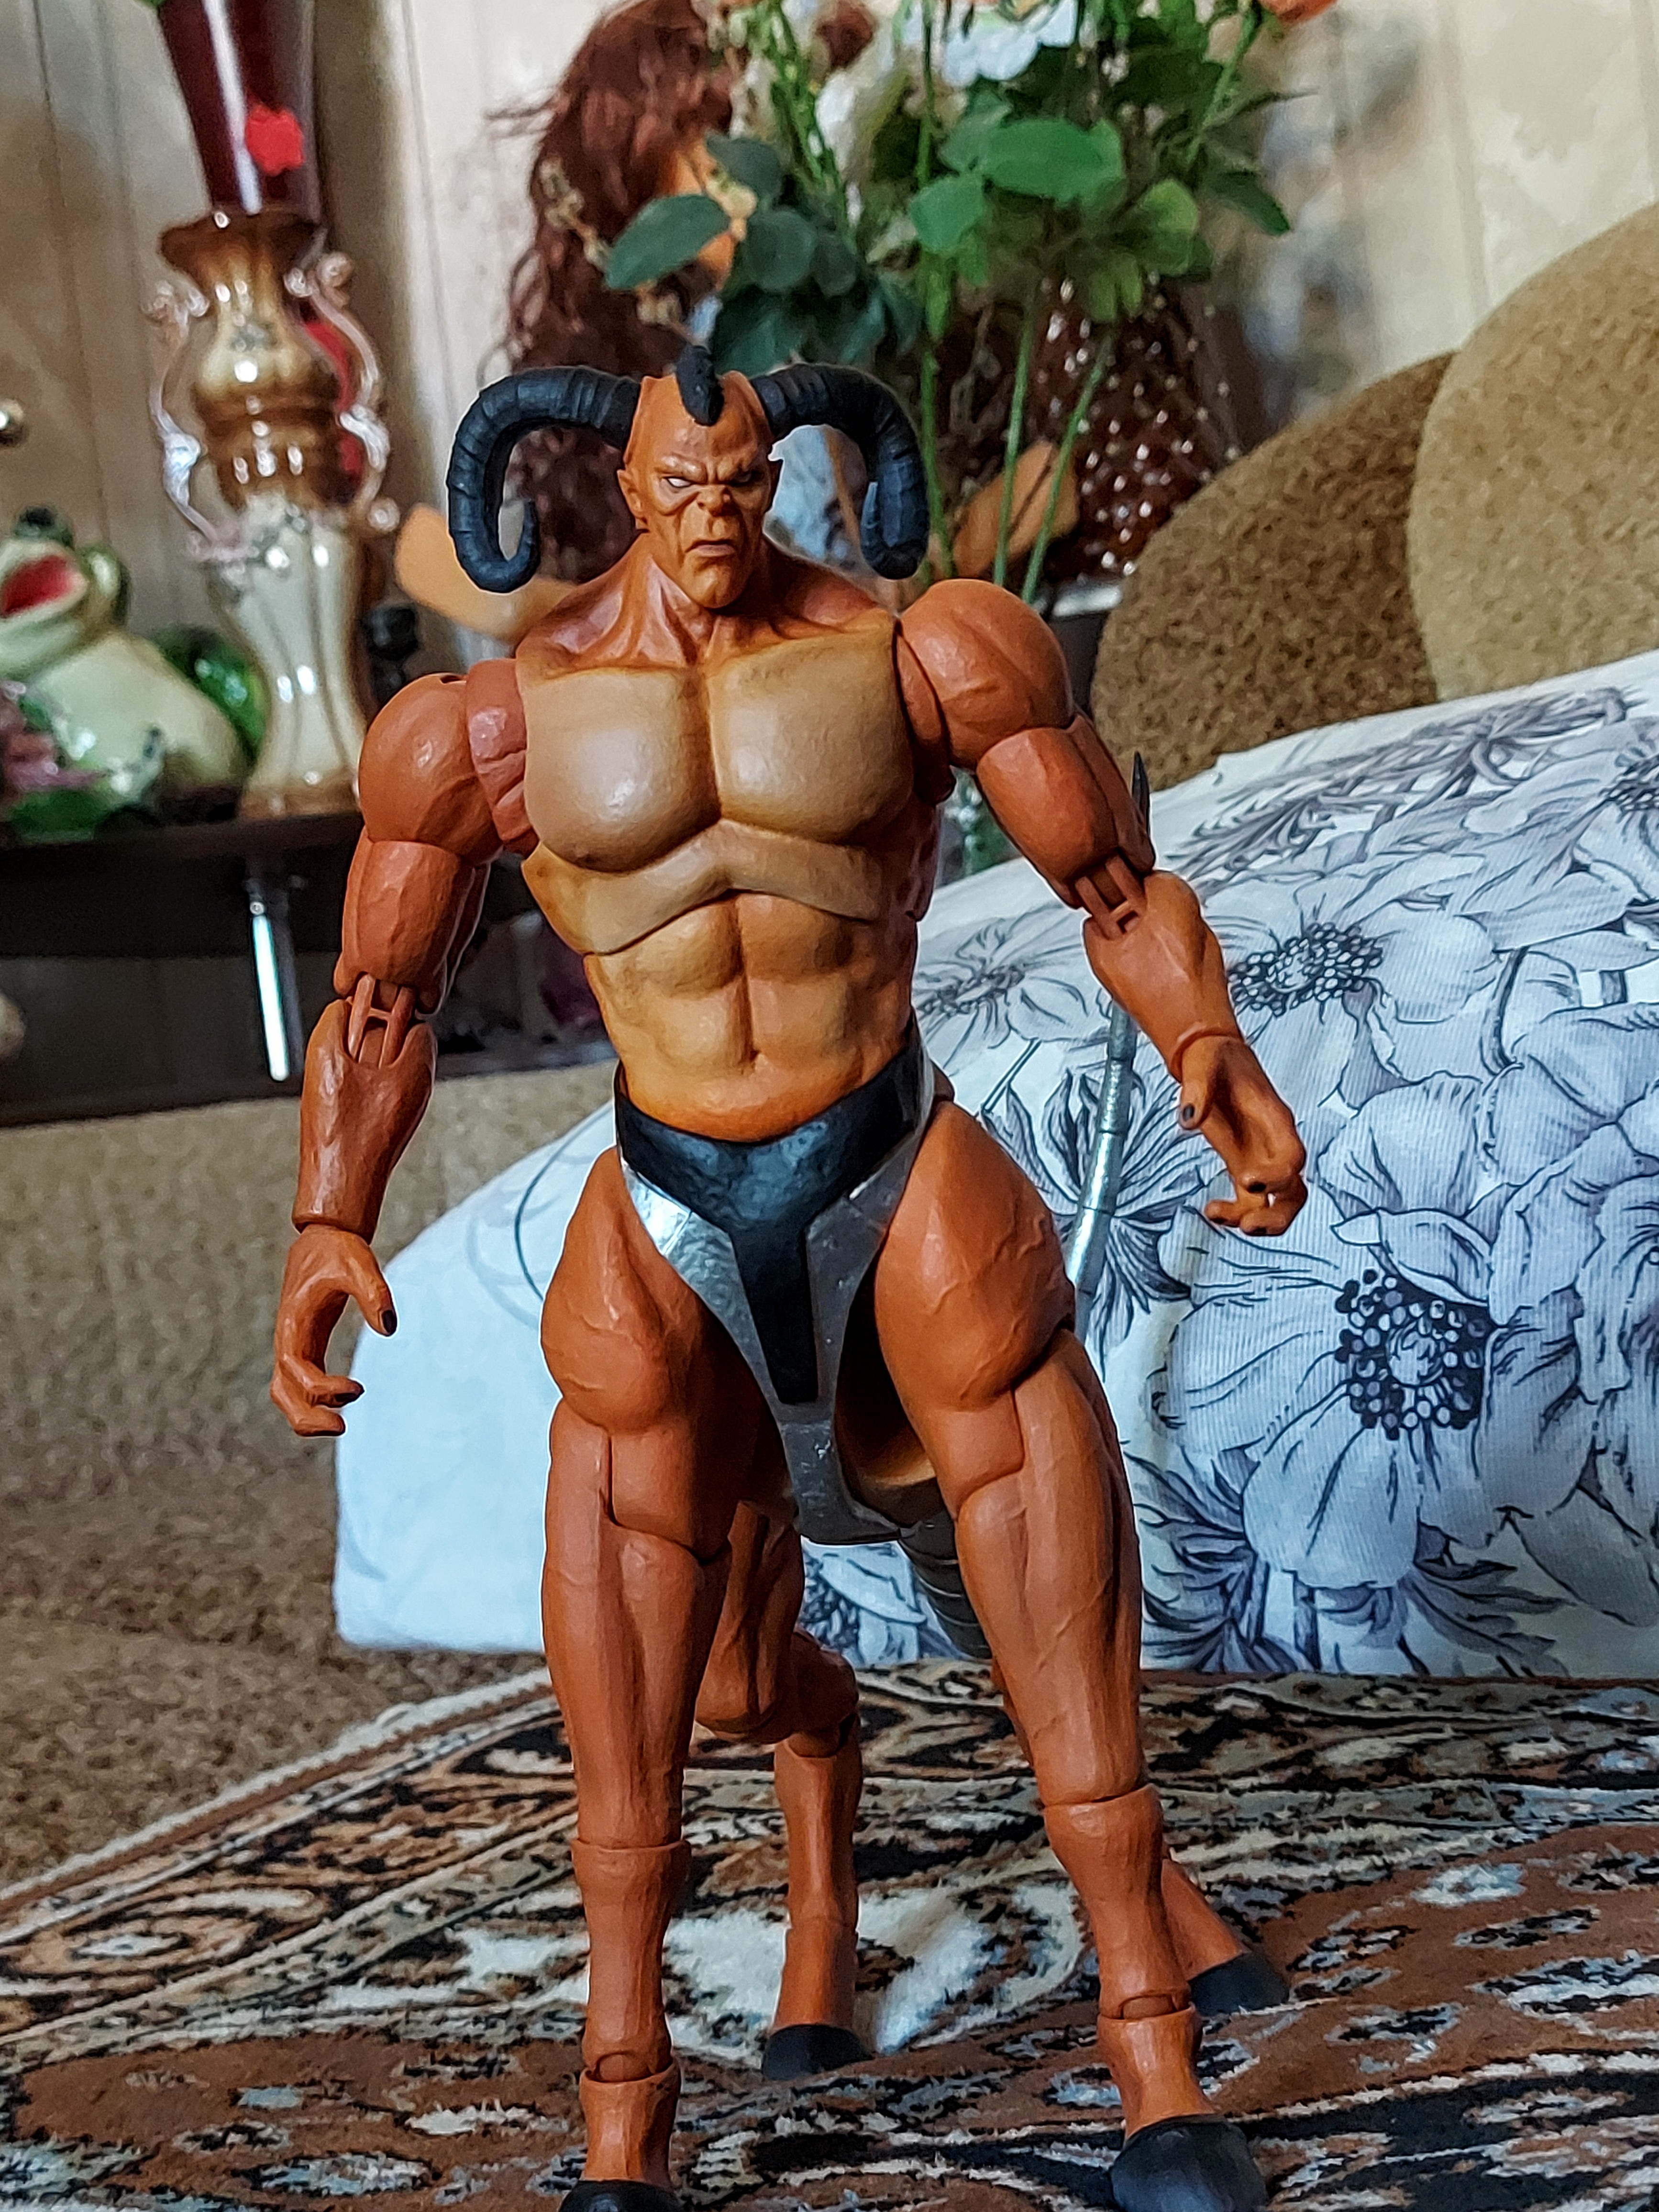
Shokan, storm, collectibles, warrior, fighter, action, figure, shorts, thigh, toy, undergarment, chest, bodybuilding, trunk, underpants, abdomen, art, Barechested, plant, waist, briefs, human leg, navel, fictional character, event, action figure, metal, competition event, figurine, armour, fiction, flesh, costume, mythology, illustration, physical fitness, festival, contact sport